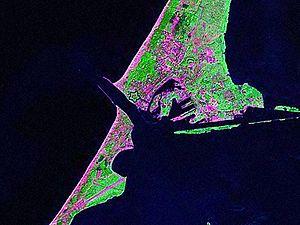
Le détroit de Baltiïsk est un détroit de l'oblast de Kaliningrad en Russie permettant le passage de la navigation de la lagune de la Vistule vers la mer Baltique. Il sépare la péninsule de Sambie de la presqu'île de la Vistule. Le détroit offre un débouché maritime aux ports de Baltiïsk et Kaliningrad en Russie, ainsi qu'aux ports polonais d'Elbląg, Braniewo, Tolkmicko, Frombork, Sztutowo, Krynica Morska et Nowa Pasłęka.